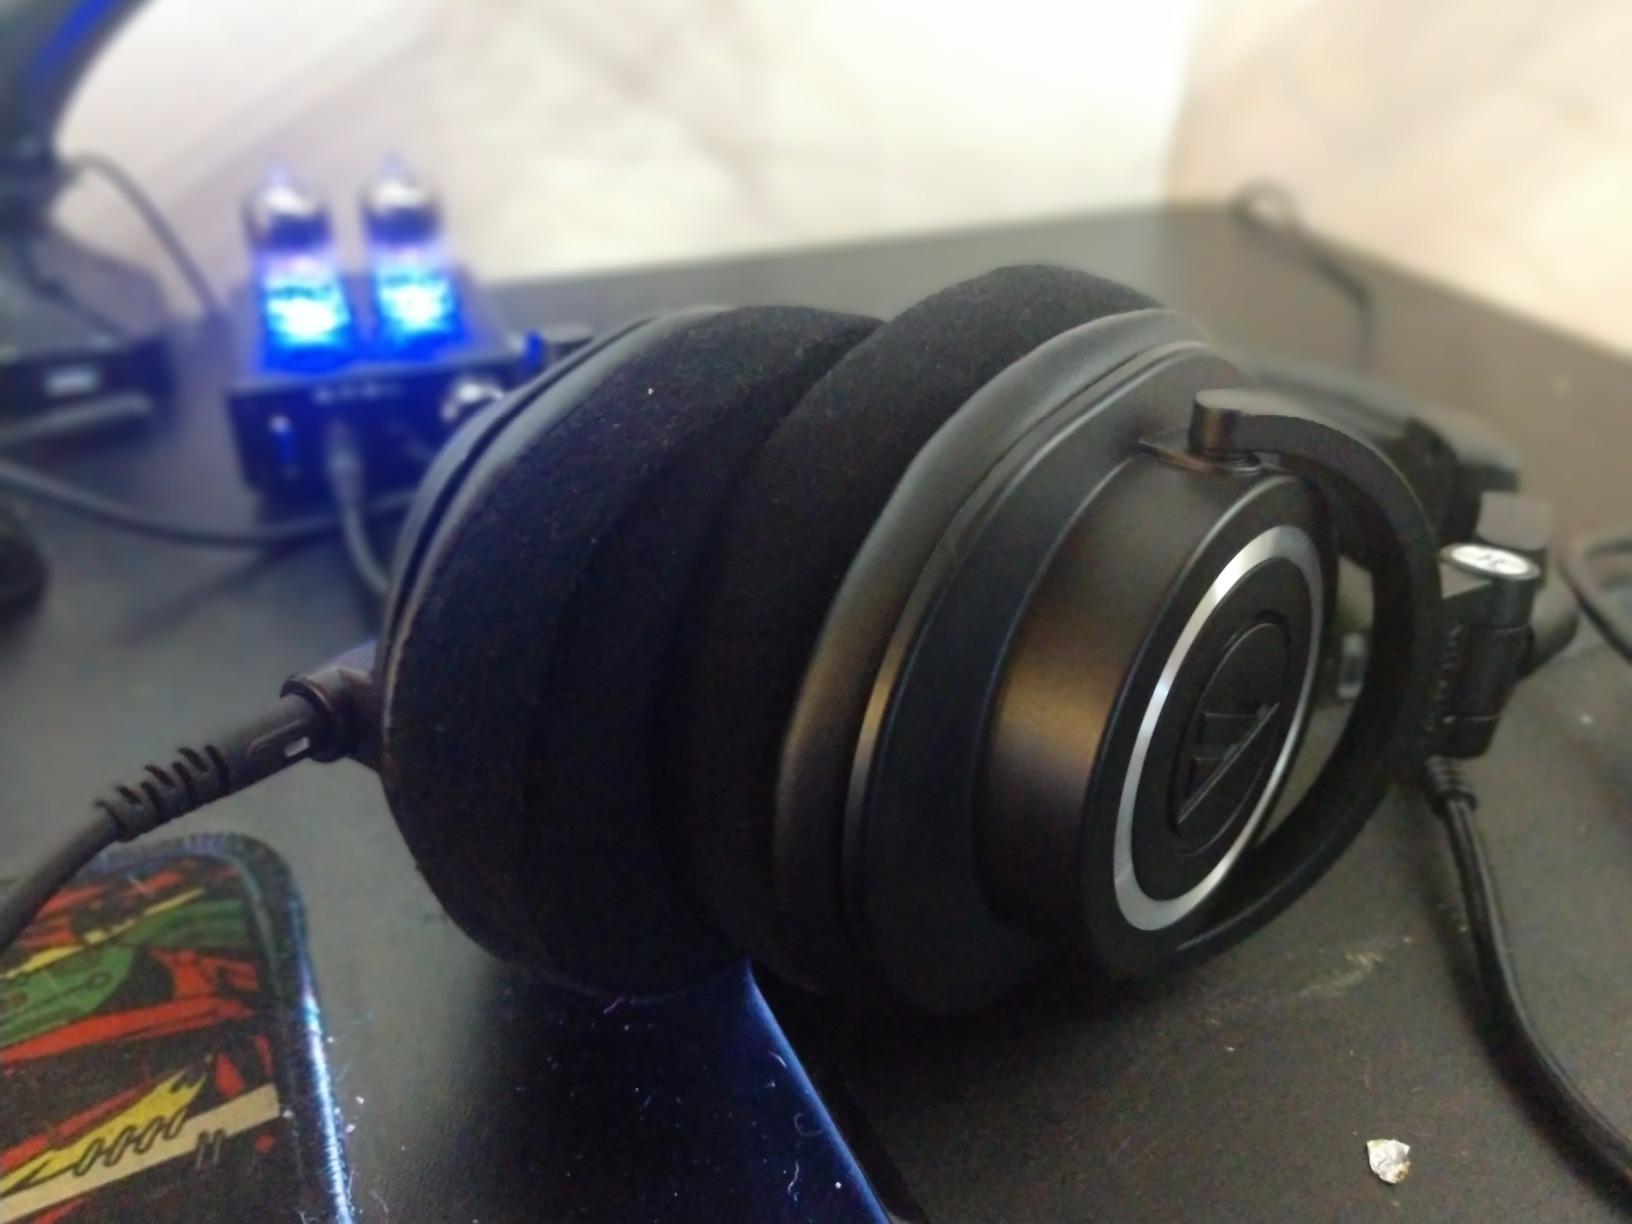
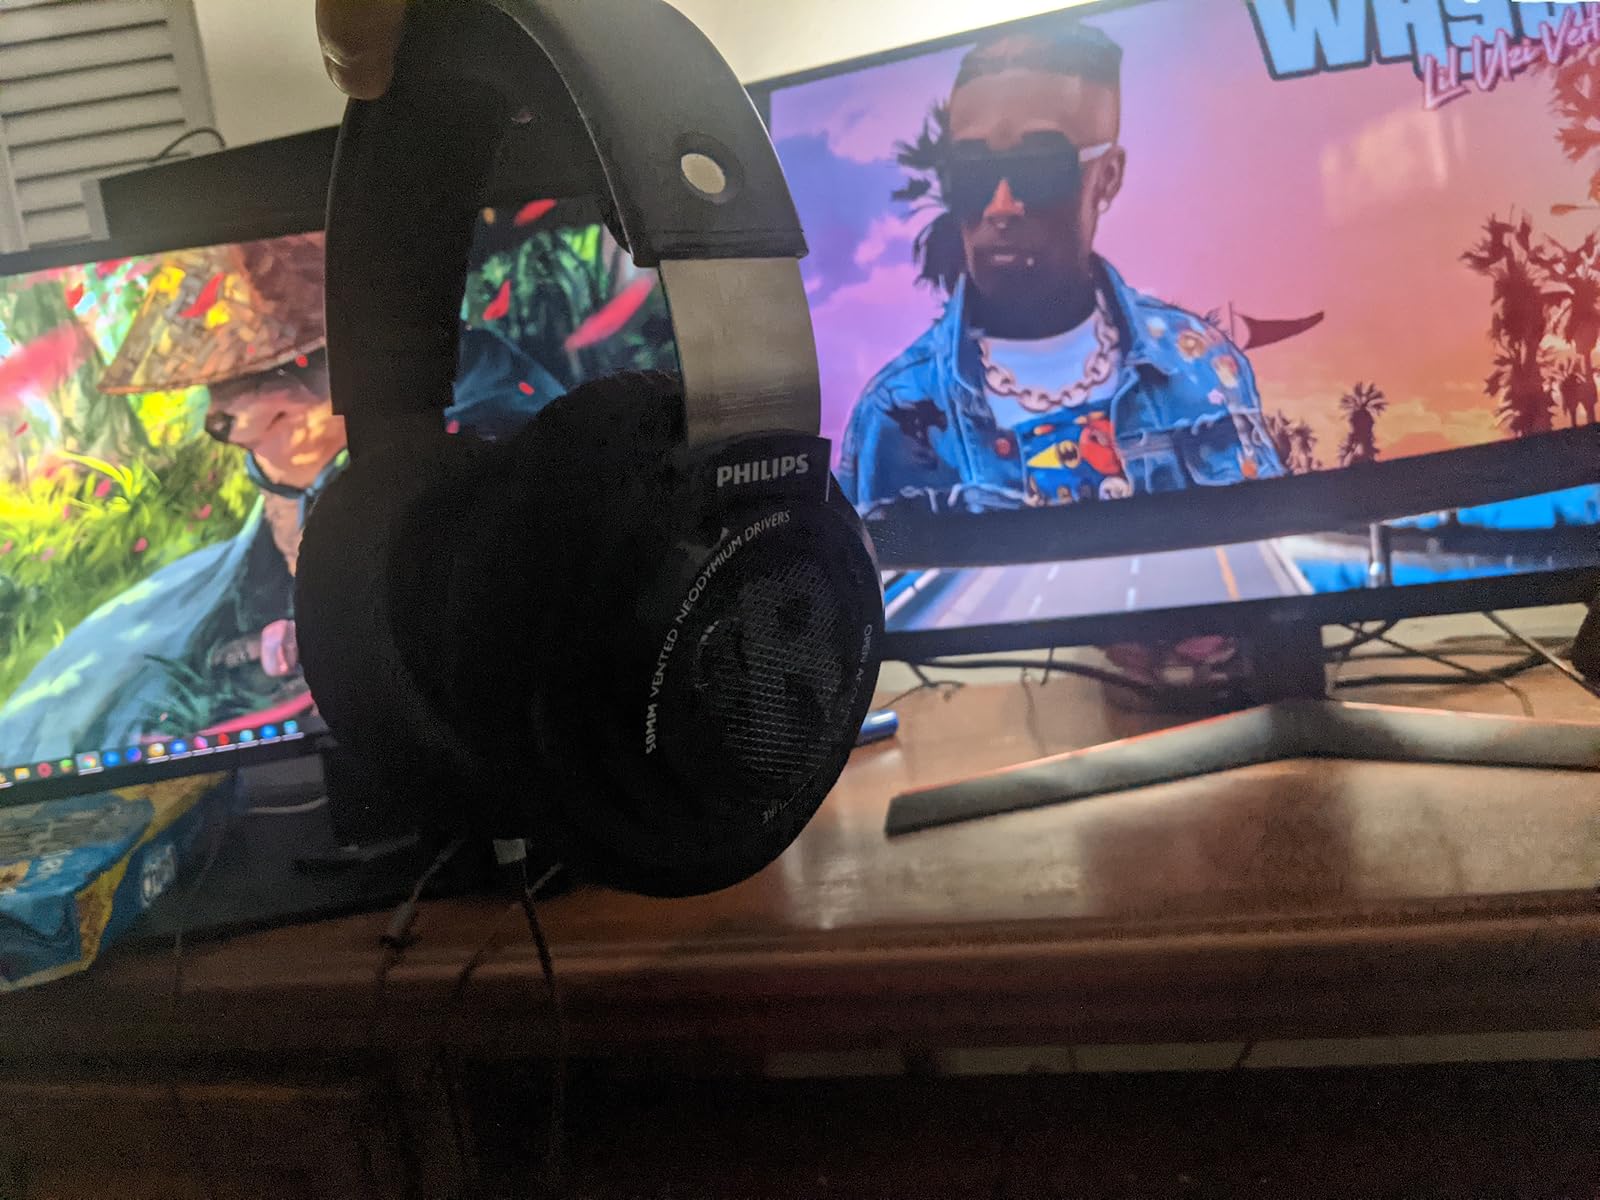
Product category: headphones
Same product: no